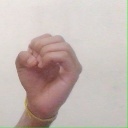
अक्षर: ऊ